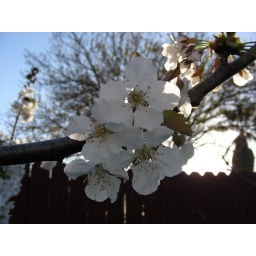
Actual cherry blossoms from actual cherry tree in our backyard. Too bad, it hasn't been able to bear fruit yet.